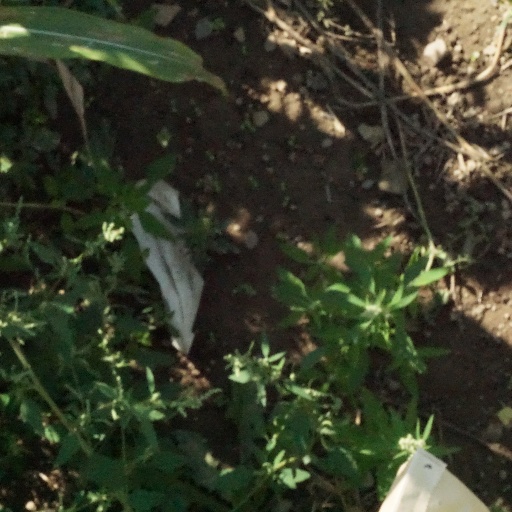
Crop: maize; corn